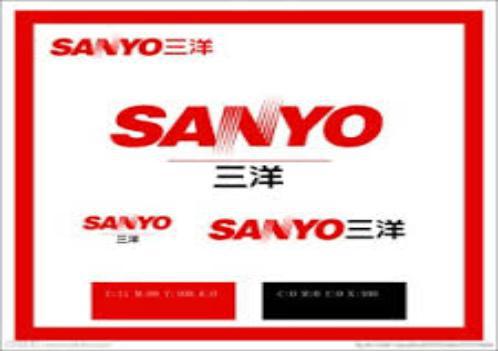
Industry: Electronic